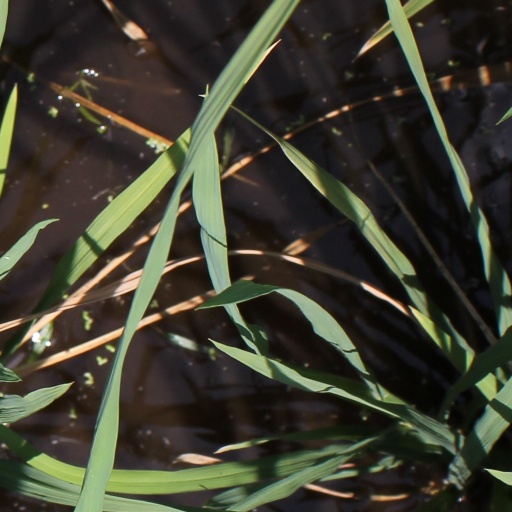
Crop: rice